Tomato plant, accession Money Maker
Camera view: horizontal (90 deg, fisheye); turntable rotation: 30 degrees
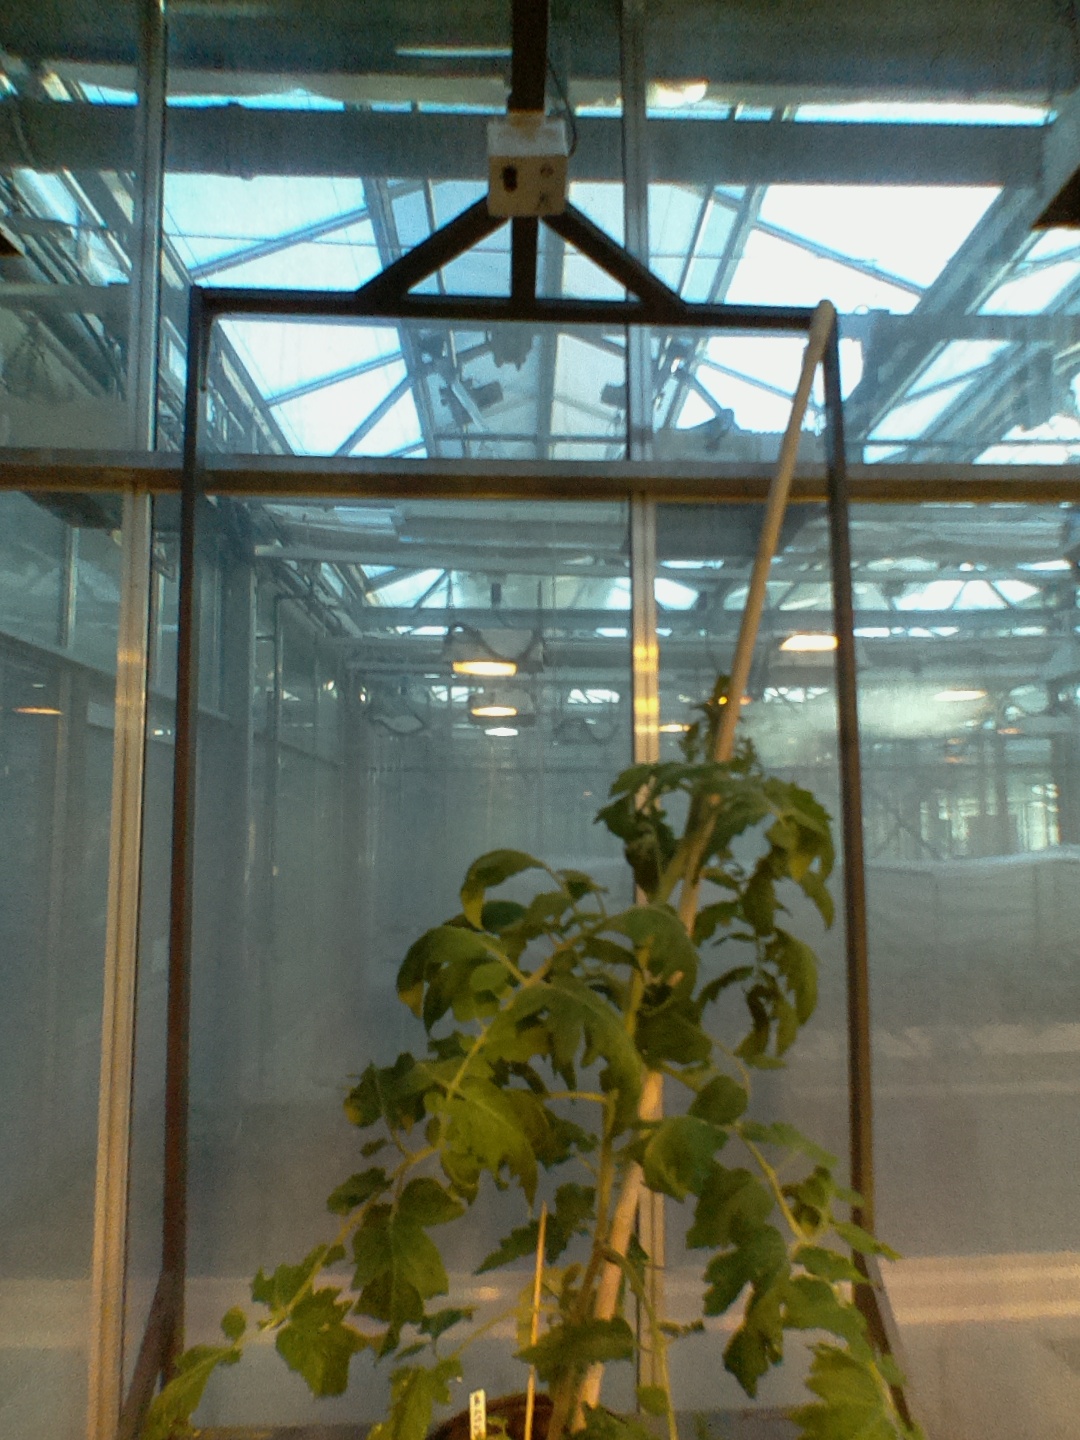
BBCH growth stage 53: 3 inflorescences visible